Subhash Chandra Singh

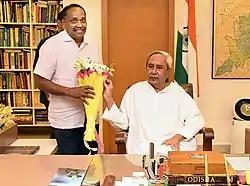

Singh was born in a small village of Kendrapada (Father Lt.Damodar Singh and Mother Lt.Anusaya Singh). He started as a people leader and has been instrumental in creation of multiple workers union and welfare initiatives. He was the president of Cuttack Bancho Committee, an all party initiate created in 2006, which has played a key role in the development of Cuttack.